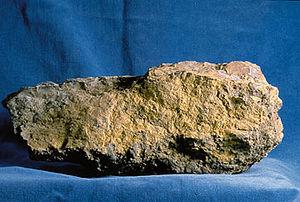
Les réacteurs nucléaires naturels d’Oklo auraient fonctionné il y a environ 2 milliards d'années. On a retrouvé dans la mine d'uranium d'Oklo, près de la ville de Franceville dans la province de Haut-Ogooué au Gabon, les résidus fossiles de réacteurs nucléaires naturels, où des réactions de fission nucléaire en chaîne auto-entretenues auraient eu lieu, bien avant l'apparition de l'être humain.
L’extraction de l'uranium est une industrie minière qui va de la prospection initiale jusqu'au produit transportable, le « yellowcake ». Elle est la première étape du cycle du combustible nucléaire visant à fournir le combustible des réacteurs nucléaires. Elle comprend les opérations successives suivantes :
Mounana est une ville du Gabon dans la province du Haut-Ogooué. Sa population s'élevait à 11 443 habitants en 2010.
L’uranium est l'élément chimique de numéro atomique 92, de symbole U. Il fait partie de la famille des actinides.